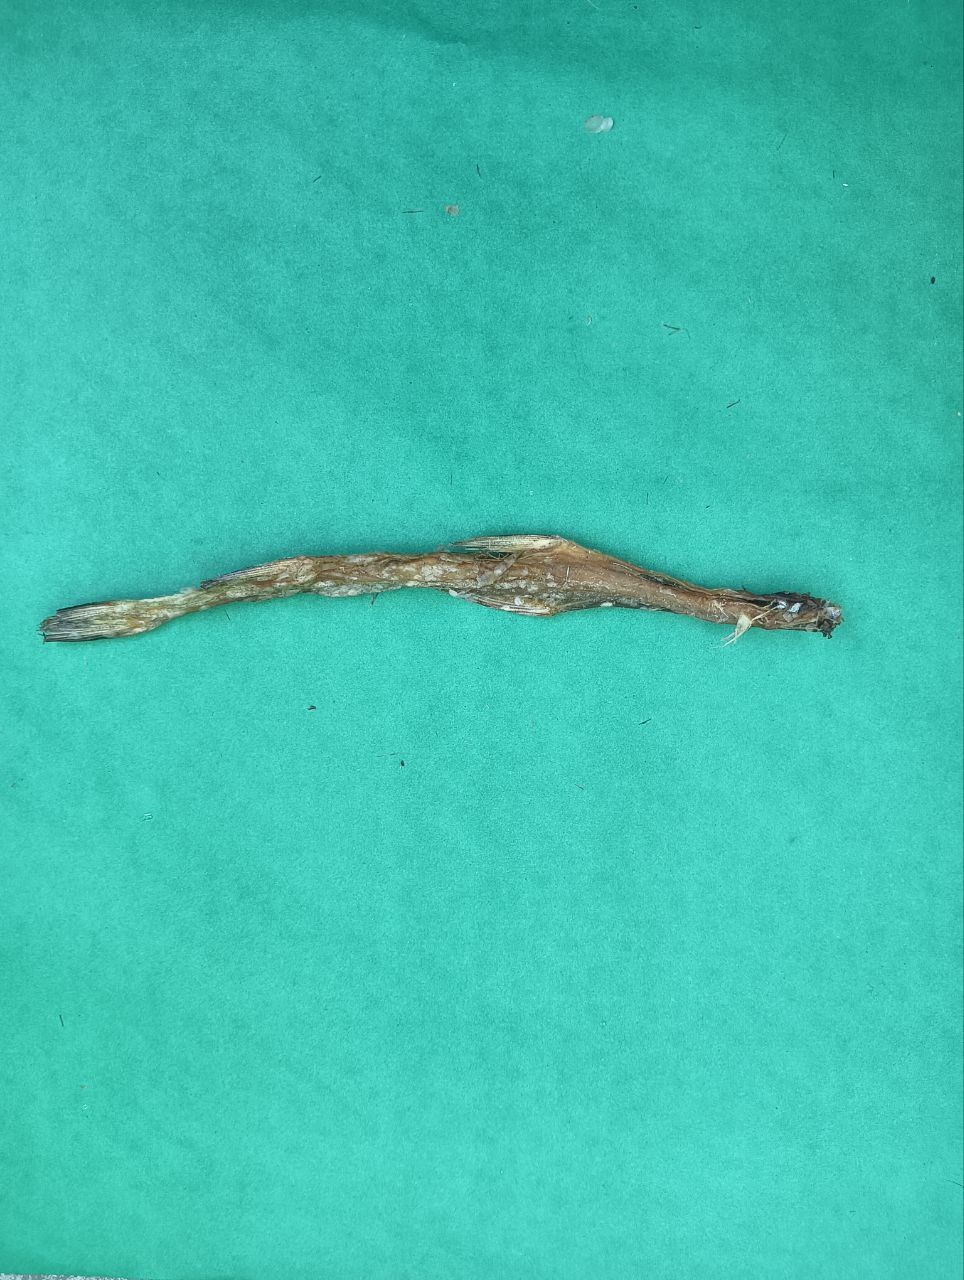
Species: Loitta